Mario Gómez

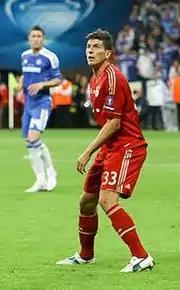
Gómez with Bayern Munich in the 2012 UEFA Champions League Final

Gómez scored his first league goal of the 2011–12 season on 20 August 2011 in Bayern's win over Hamburger SV. Seven days later, Gómez scored a hat-trick away against 1. FC Kaiserslautern. On 10 September, Gómez scored four goals as Bayern beat SC Freiburg 7–0, sealing four straight wins for the Bavarians and a return to the top of the Bundesliga table. Gómez' two first-half goals on 27 September helped Bayern defeat Manchester City 2–0 in the group stage of the Champions League.